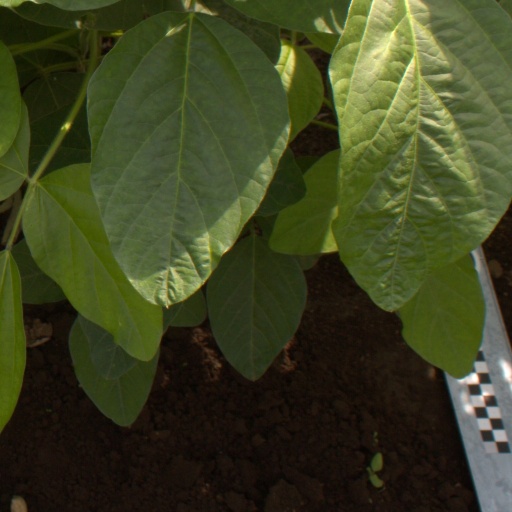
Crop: soybean